Olga Kurylenko

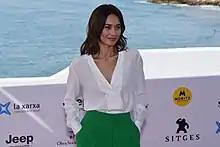
Kurylenko at the Sitges Film Festival in 2019

Kurylenko moved to Moscow at age 15. At age 16, she moved to Paris. In 1996, Kurylenko signed a contract with the Paris-based Madison modelling agency where she met her publicist Valérie Rosen. The following year, by the age of 18, she had appeared on the covers of "Vogue" and "Elle" magazines. While working as a model in Paris, Kurylenko supported her mother in Ukraine.